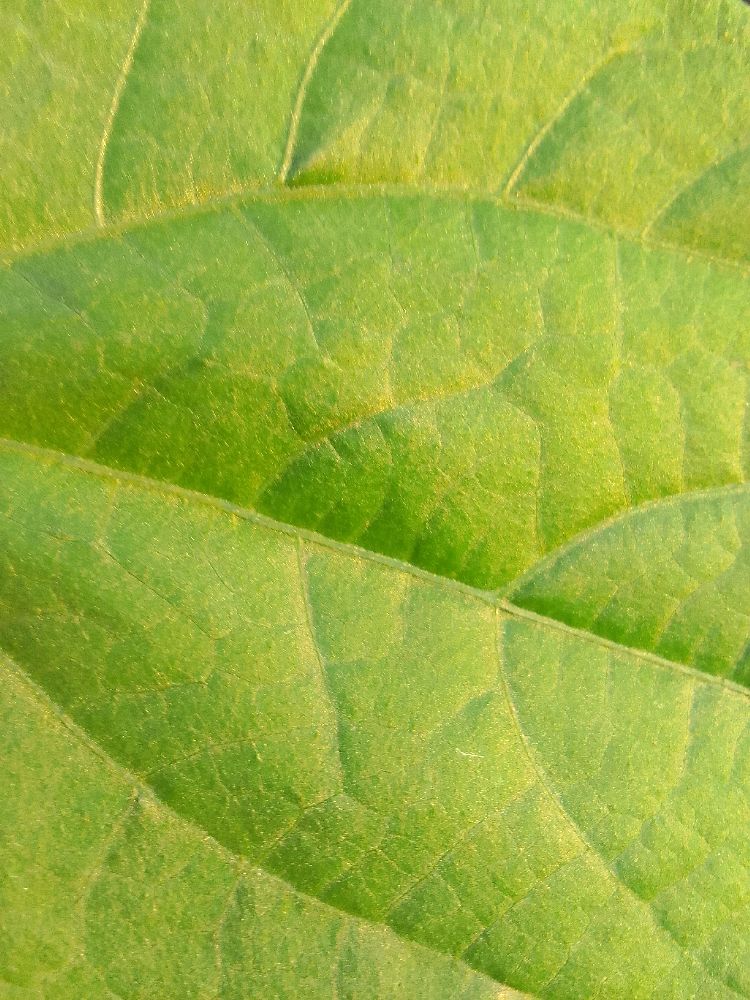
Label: healthy